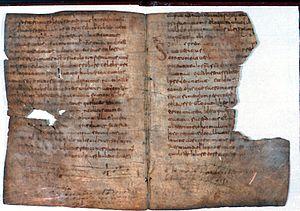
Le Llibre Jutge ou Llibre dels Judicis est la version en catalan du Liber Iudiciorum dont on connaît deux fragments du XIIᵉ siècle qui répondent à des traductions, des chronologies et des territoires sans lien entre eux.